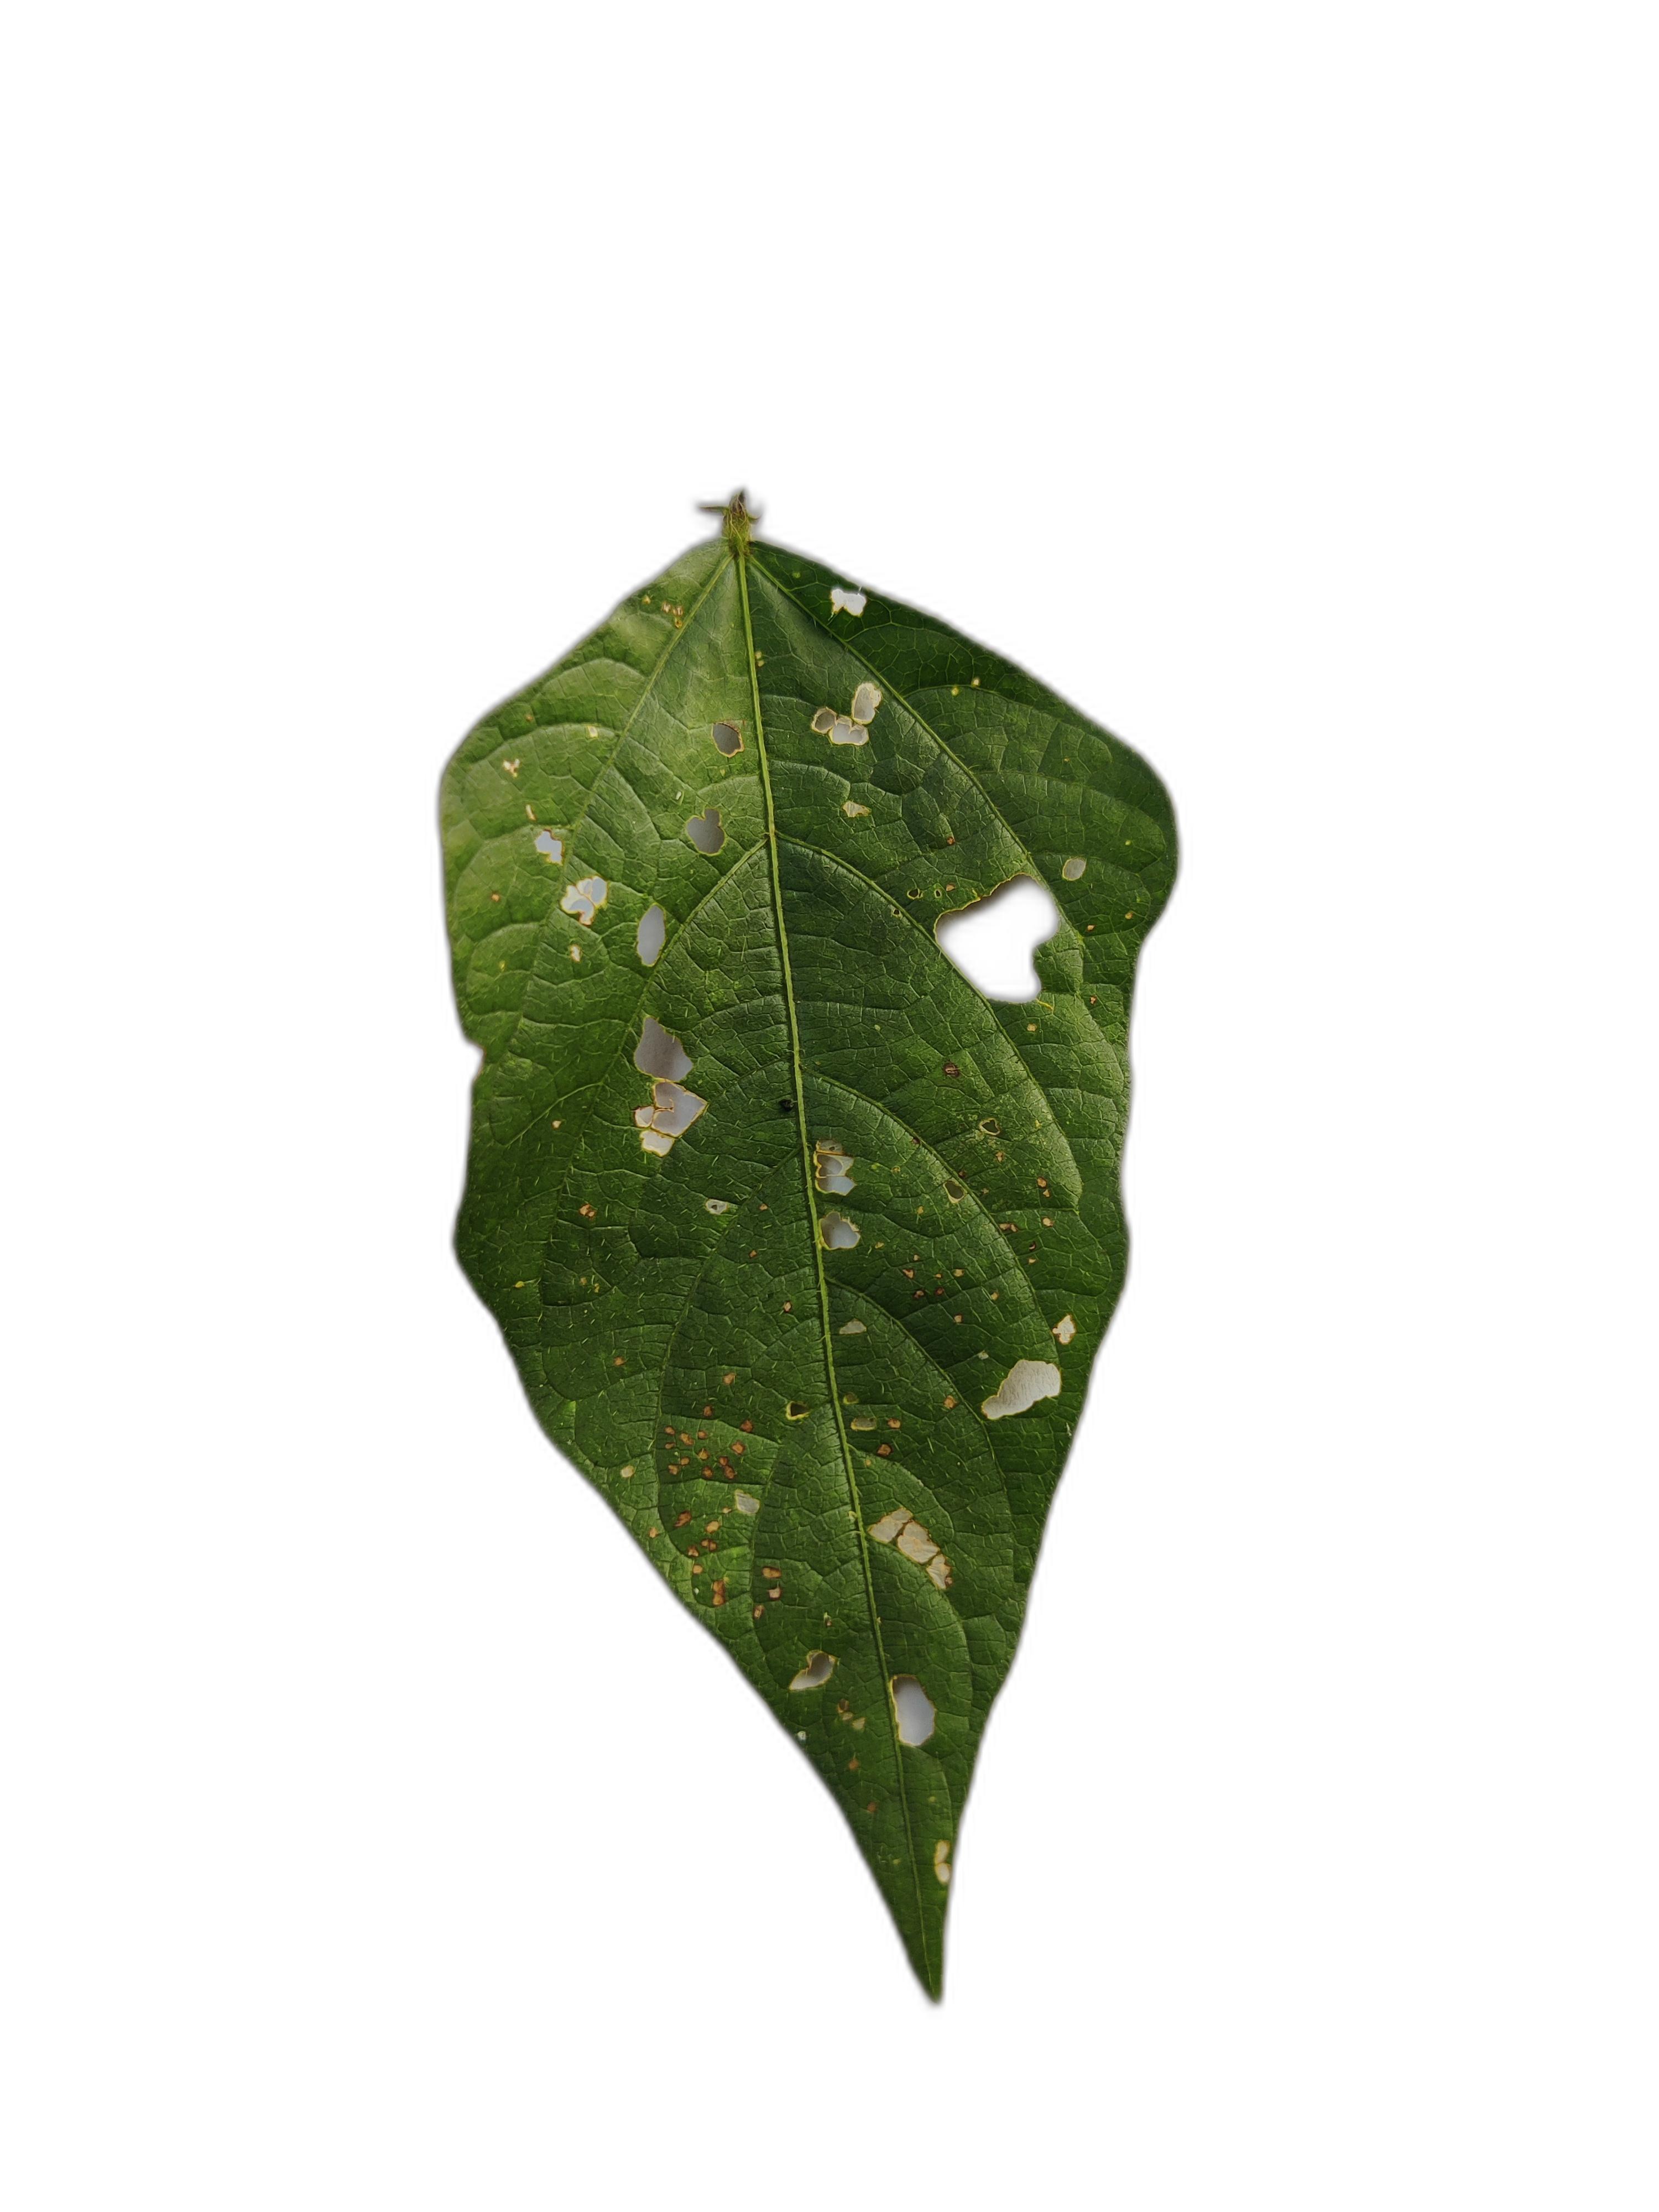
Label: Cercospora leaf spot